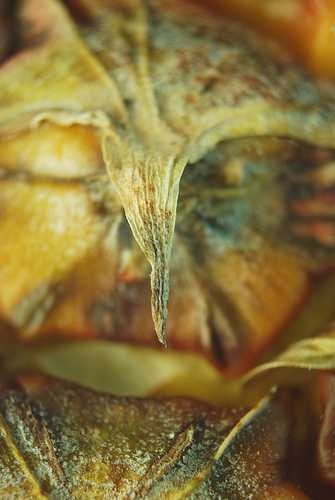
Label: Pineapple